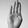
ASL letter: B